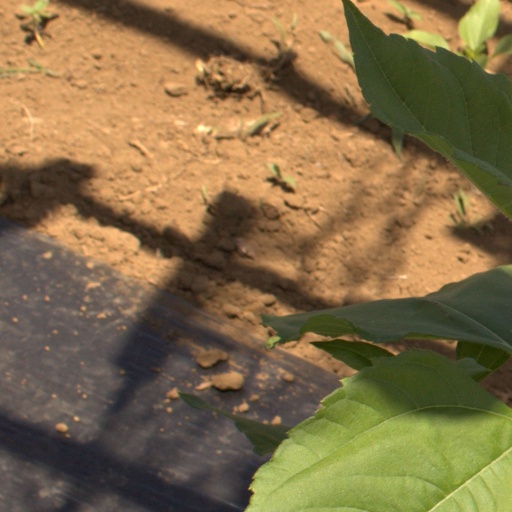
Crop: Jerusalem artichoke